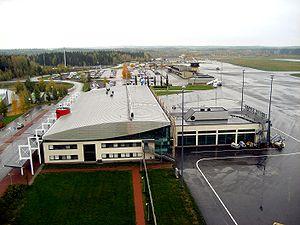
Pirkkala est une municipalité du sud-ouest de la Finlande, dans la région du Pirkanmaa et la province de Finlande occidentale.